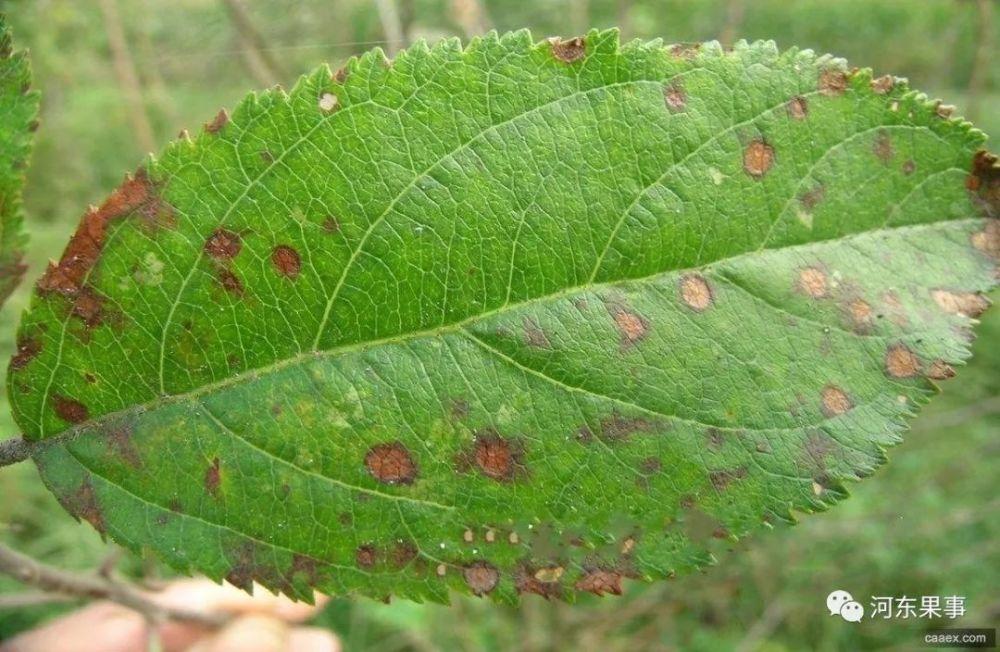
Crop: apple
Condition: rust